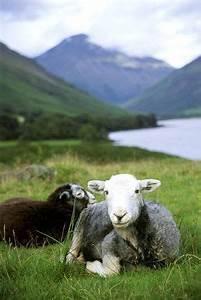
sheep